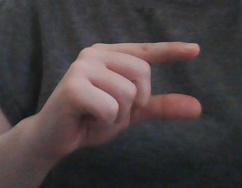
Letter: dal